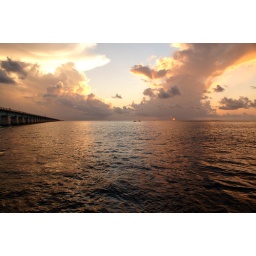
Magnificent Key West ocean view Sunset near seven mile bridge